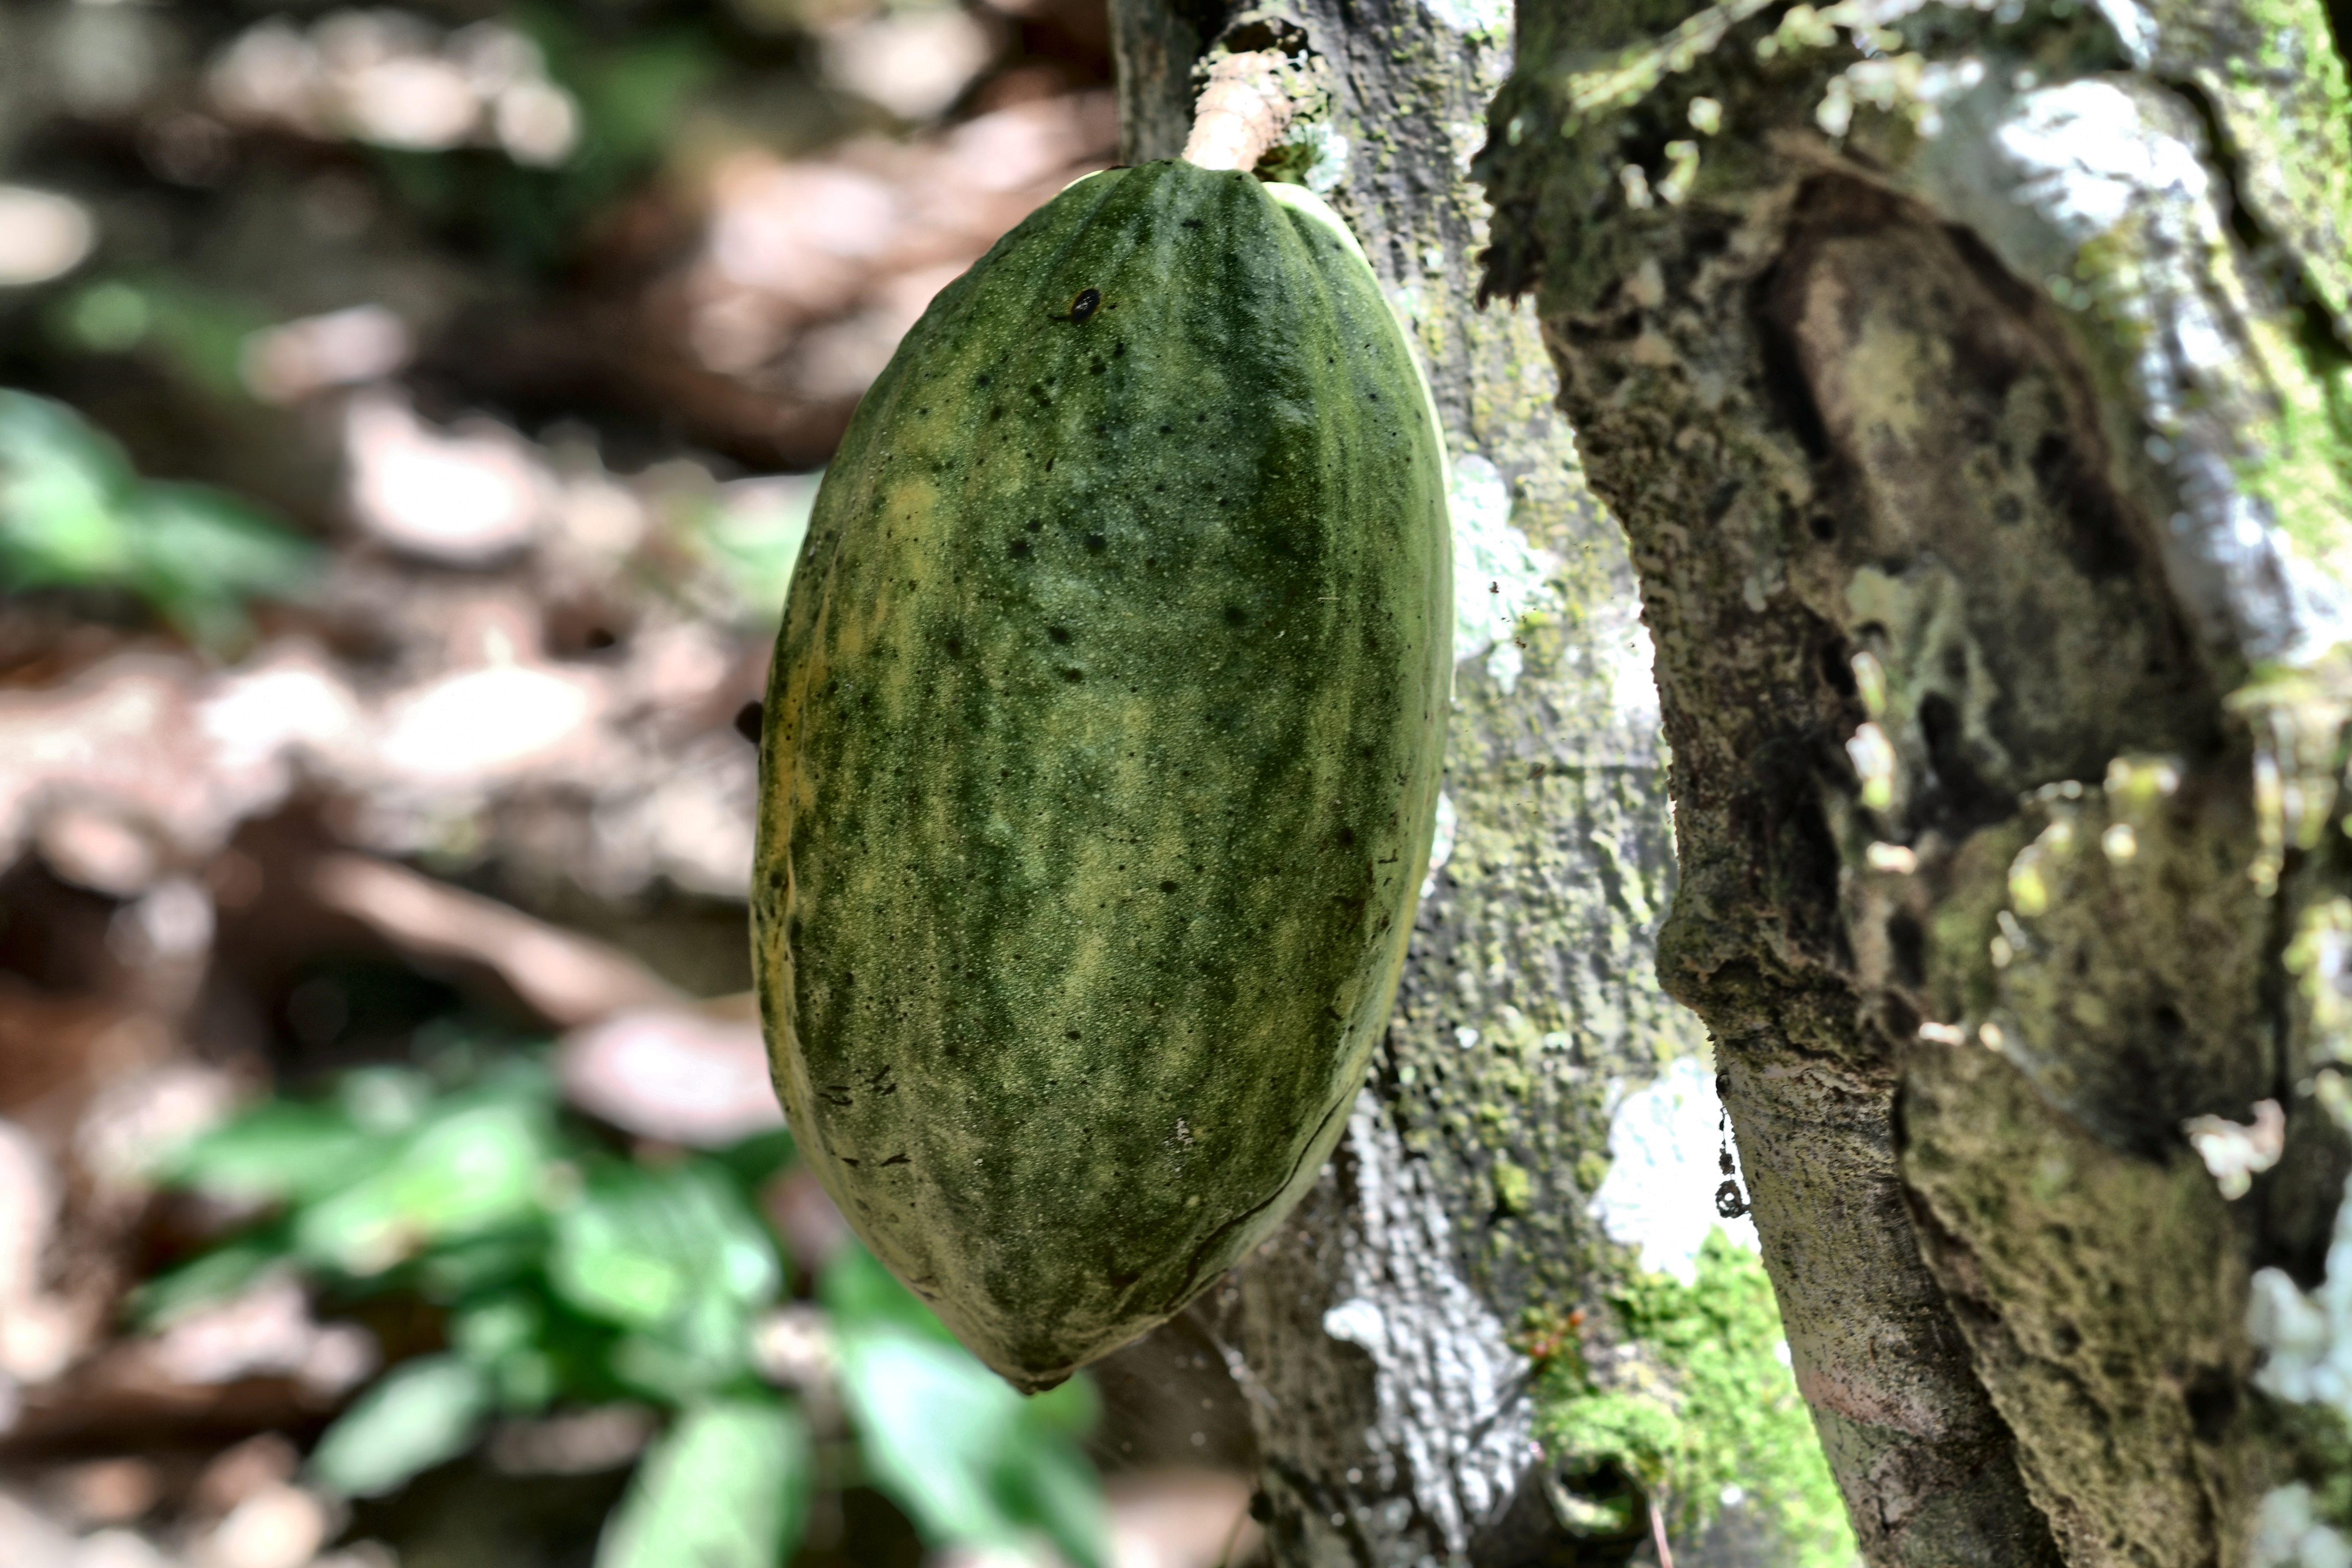
Maturity: unmature
Variety: Guiana